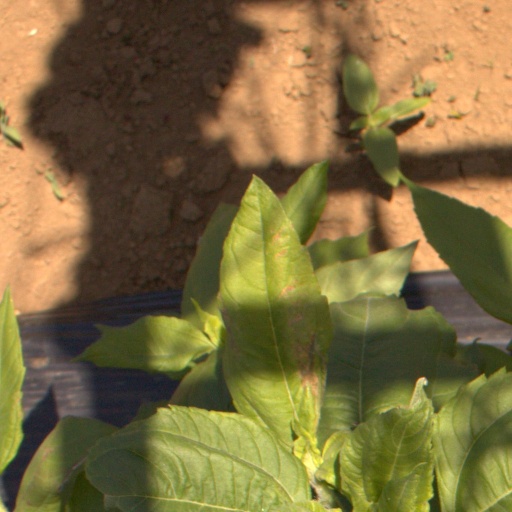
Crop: Jerusalem artichoke